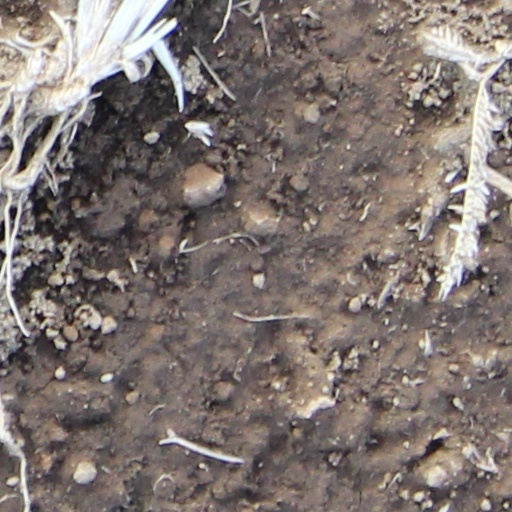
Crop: wheat